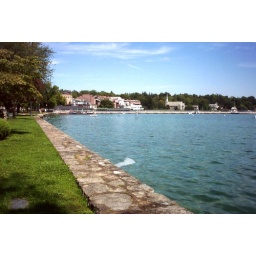
Skaneateles - Clift Park lake wall and jetty in background